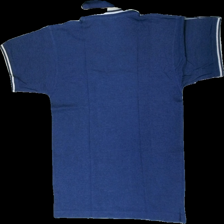
View: back
Type: Shirt
Category: Men
Brand: Missing
Colors: Blue, White
Material: 75% viscose, 25% polyester
Pattern: Striped
Cut: Regular, Cropped, V-collar
Season: All
Stains: Minor
Holes: Minor
Price range: <50
Recommended usage: Export
Comment: Slightly yellow edges